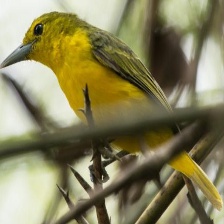
Species: COMMON IORA
Scientific name: AEGITHINA TIPHIA